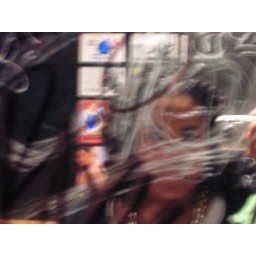
mirror in bathroom @ forbidden city